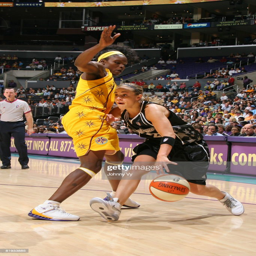
basketball player # dribbles againstbasketball player # during their game .